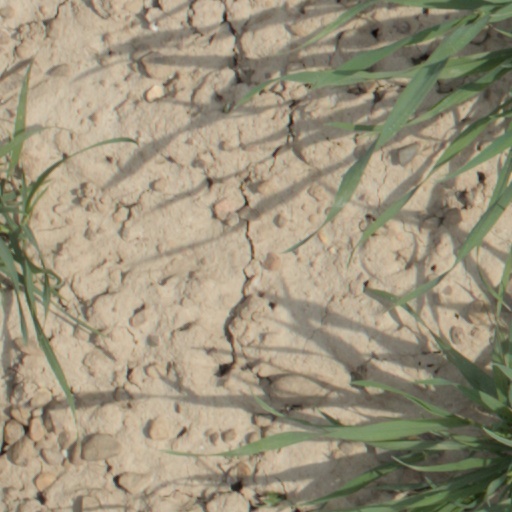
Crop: wheat